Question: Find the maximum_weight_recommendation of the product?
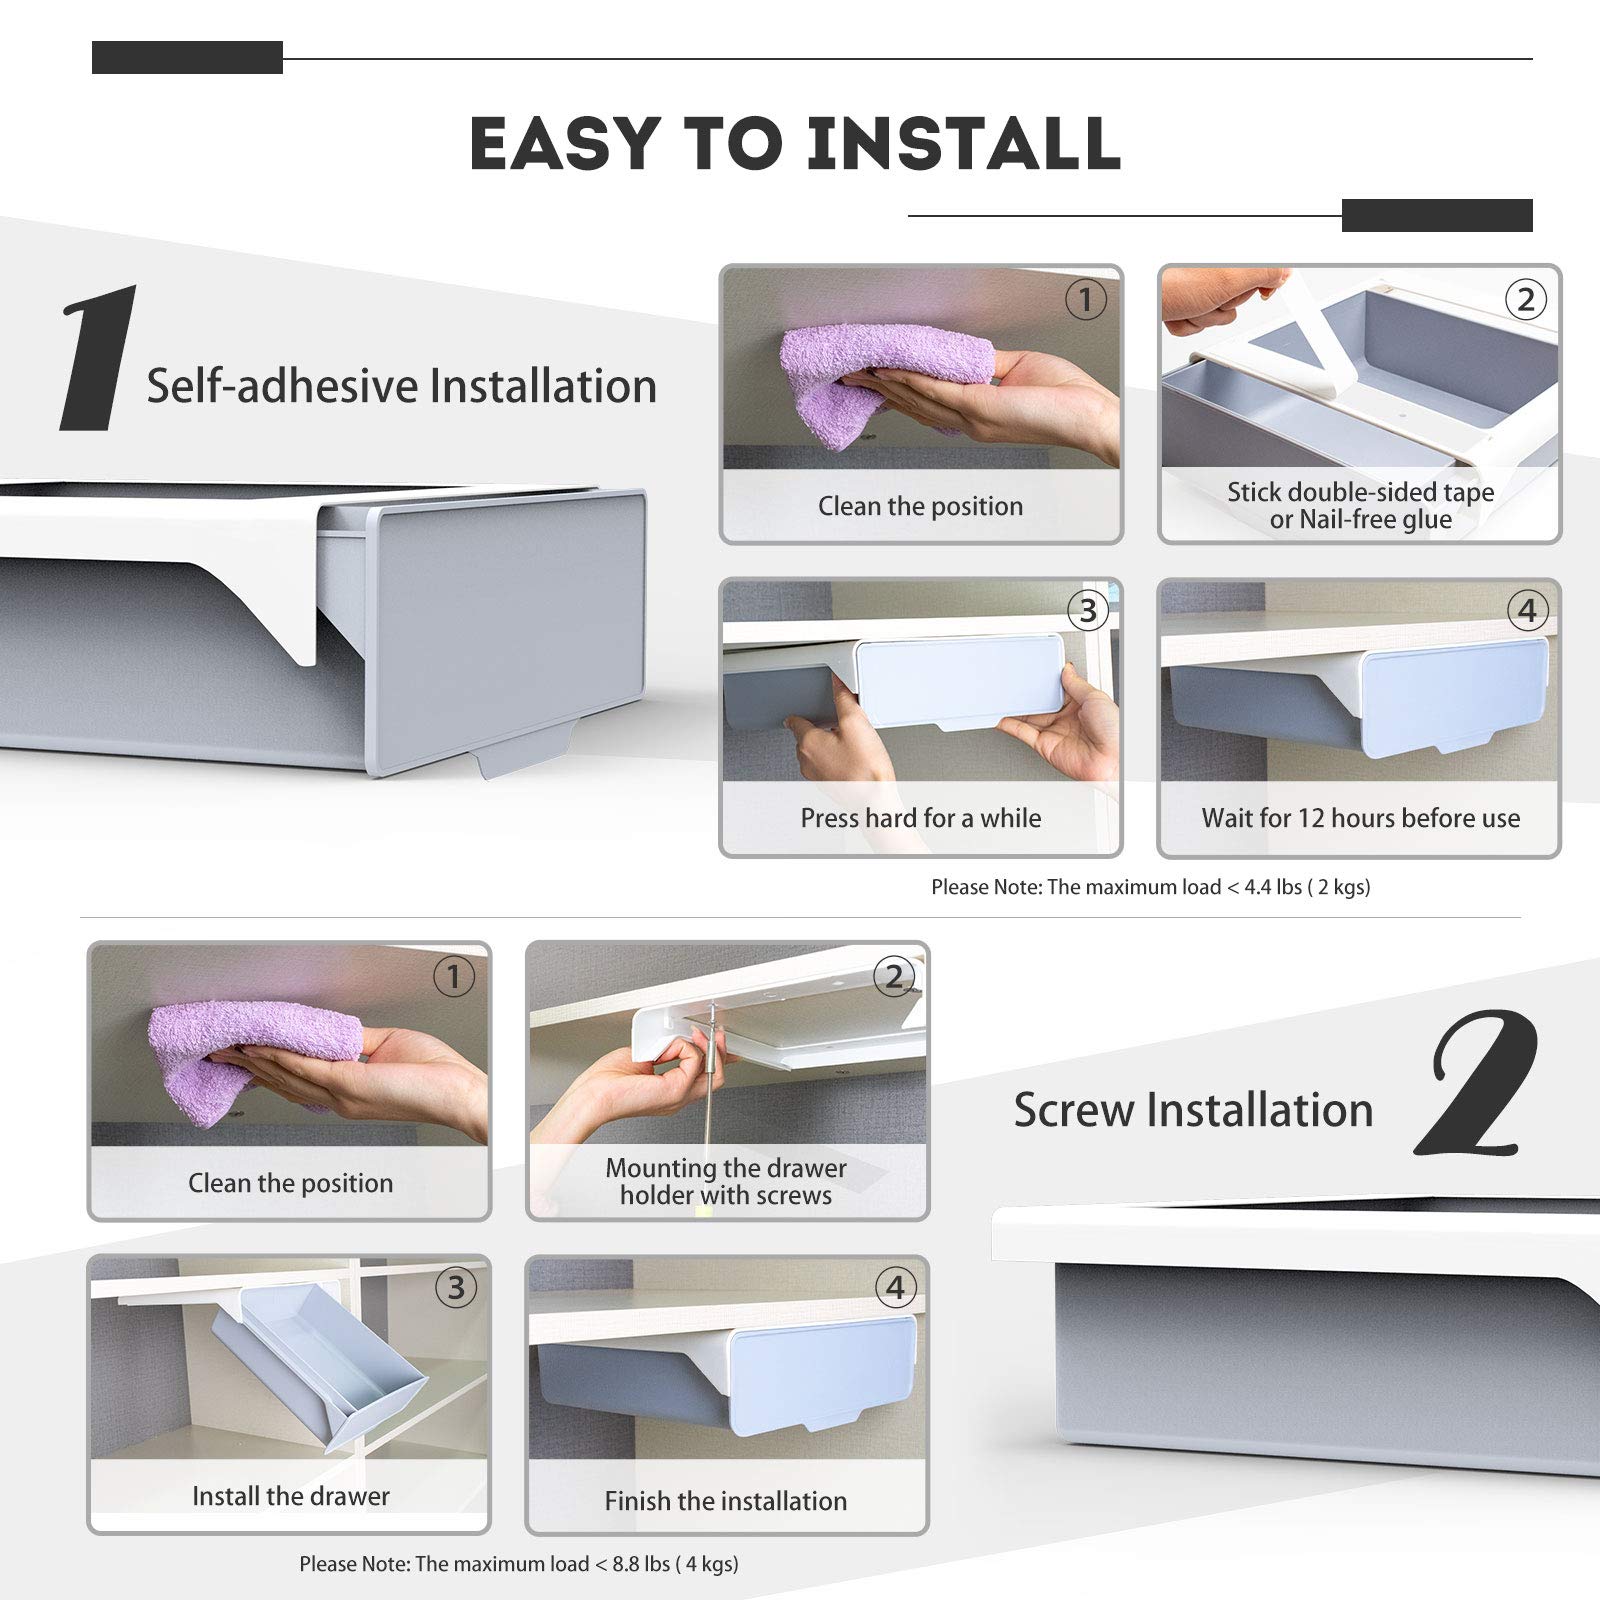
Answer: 4.0 kilogram